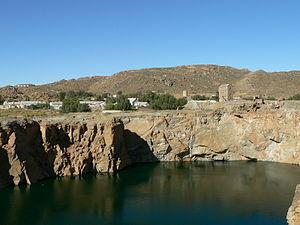
Le cuivre est l’un des minéraux industriels les plus importants au monde et l’Afrique en est un important producteur à l'échelle mondiale. Alors que la production est traditionnellement dominée par la Zambie, l'Afrique du Sud et la province du Katanga, dans le sud de la République démocratique du Congo, de nombreux pays africains contribuent à la production de cuivre et de nombreux pays africains n’ont pas exploité leurs ressources en minerai.